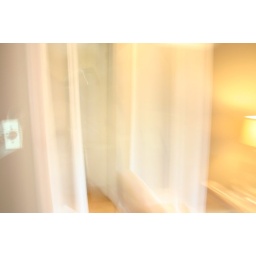
running through the house snapping pictures to show the mobility provided by the figure eight floor plan